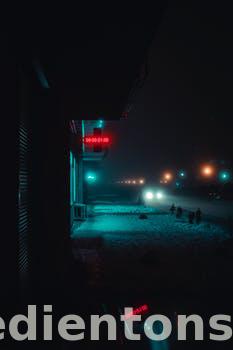
Label: Watermark